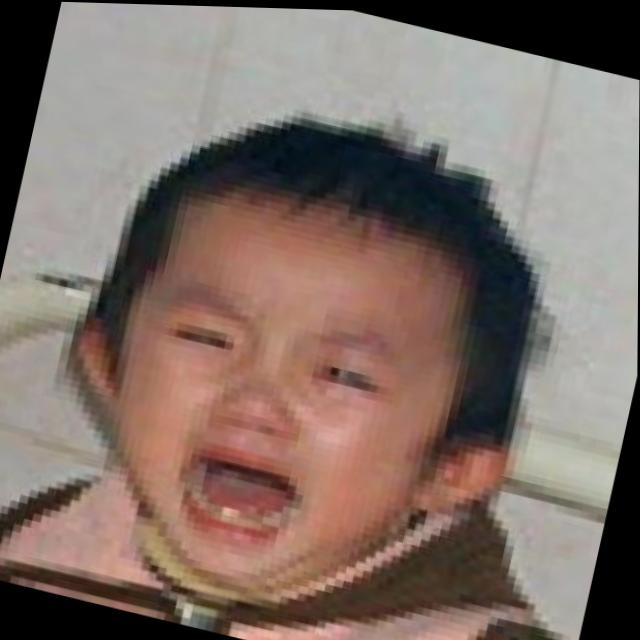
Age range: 0-12